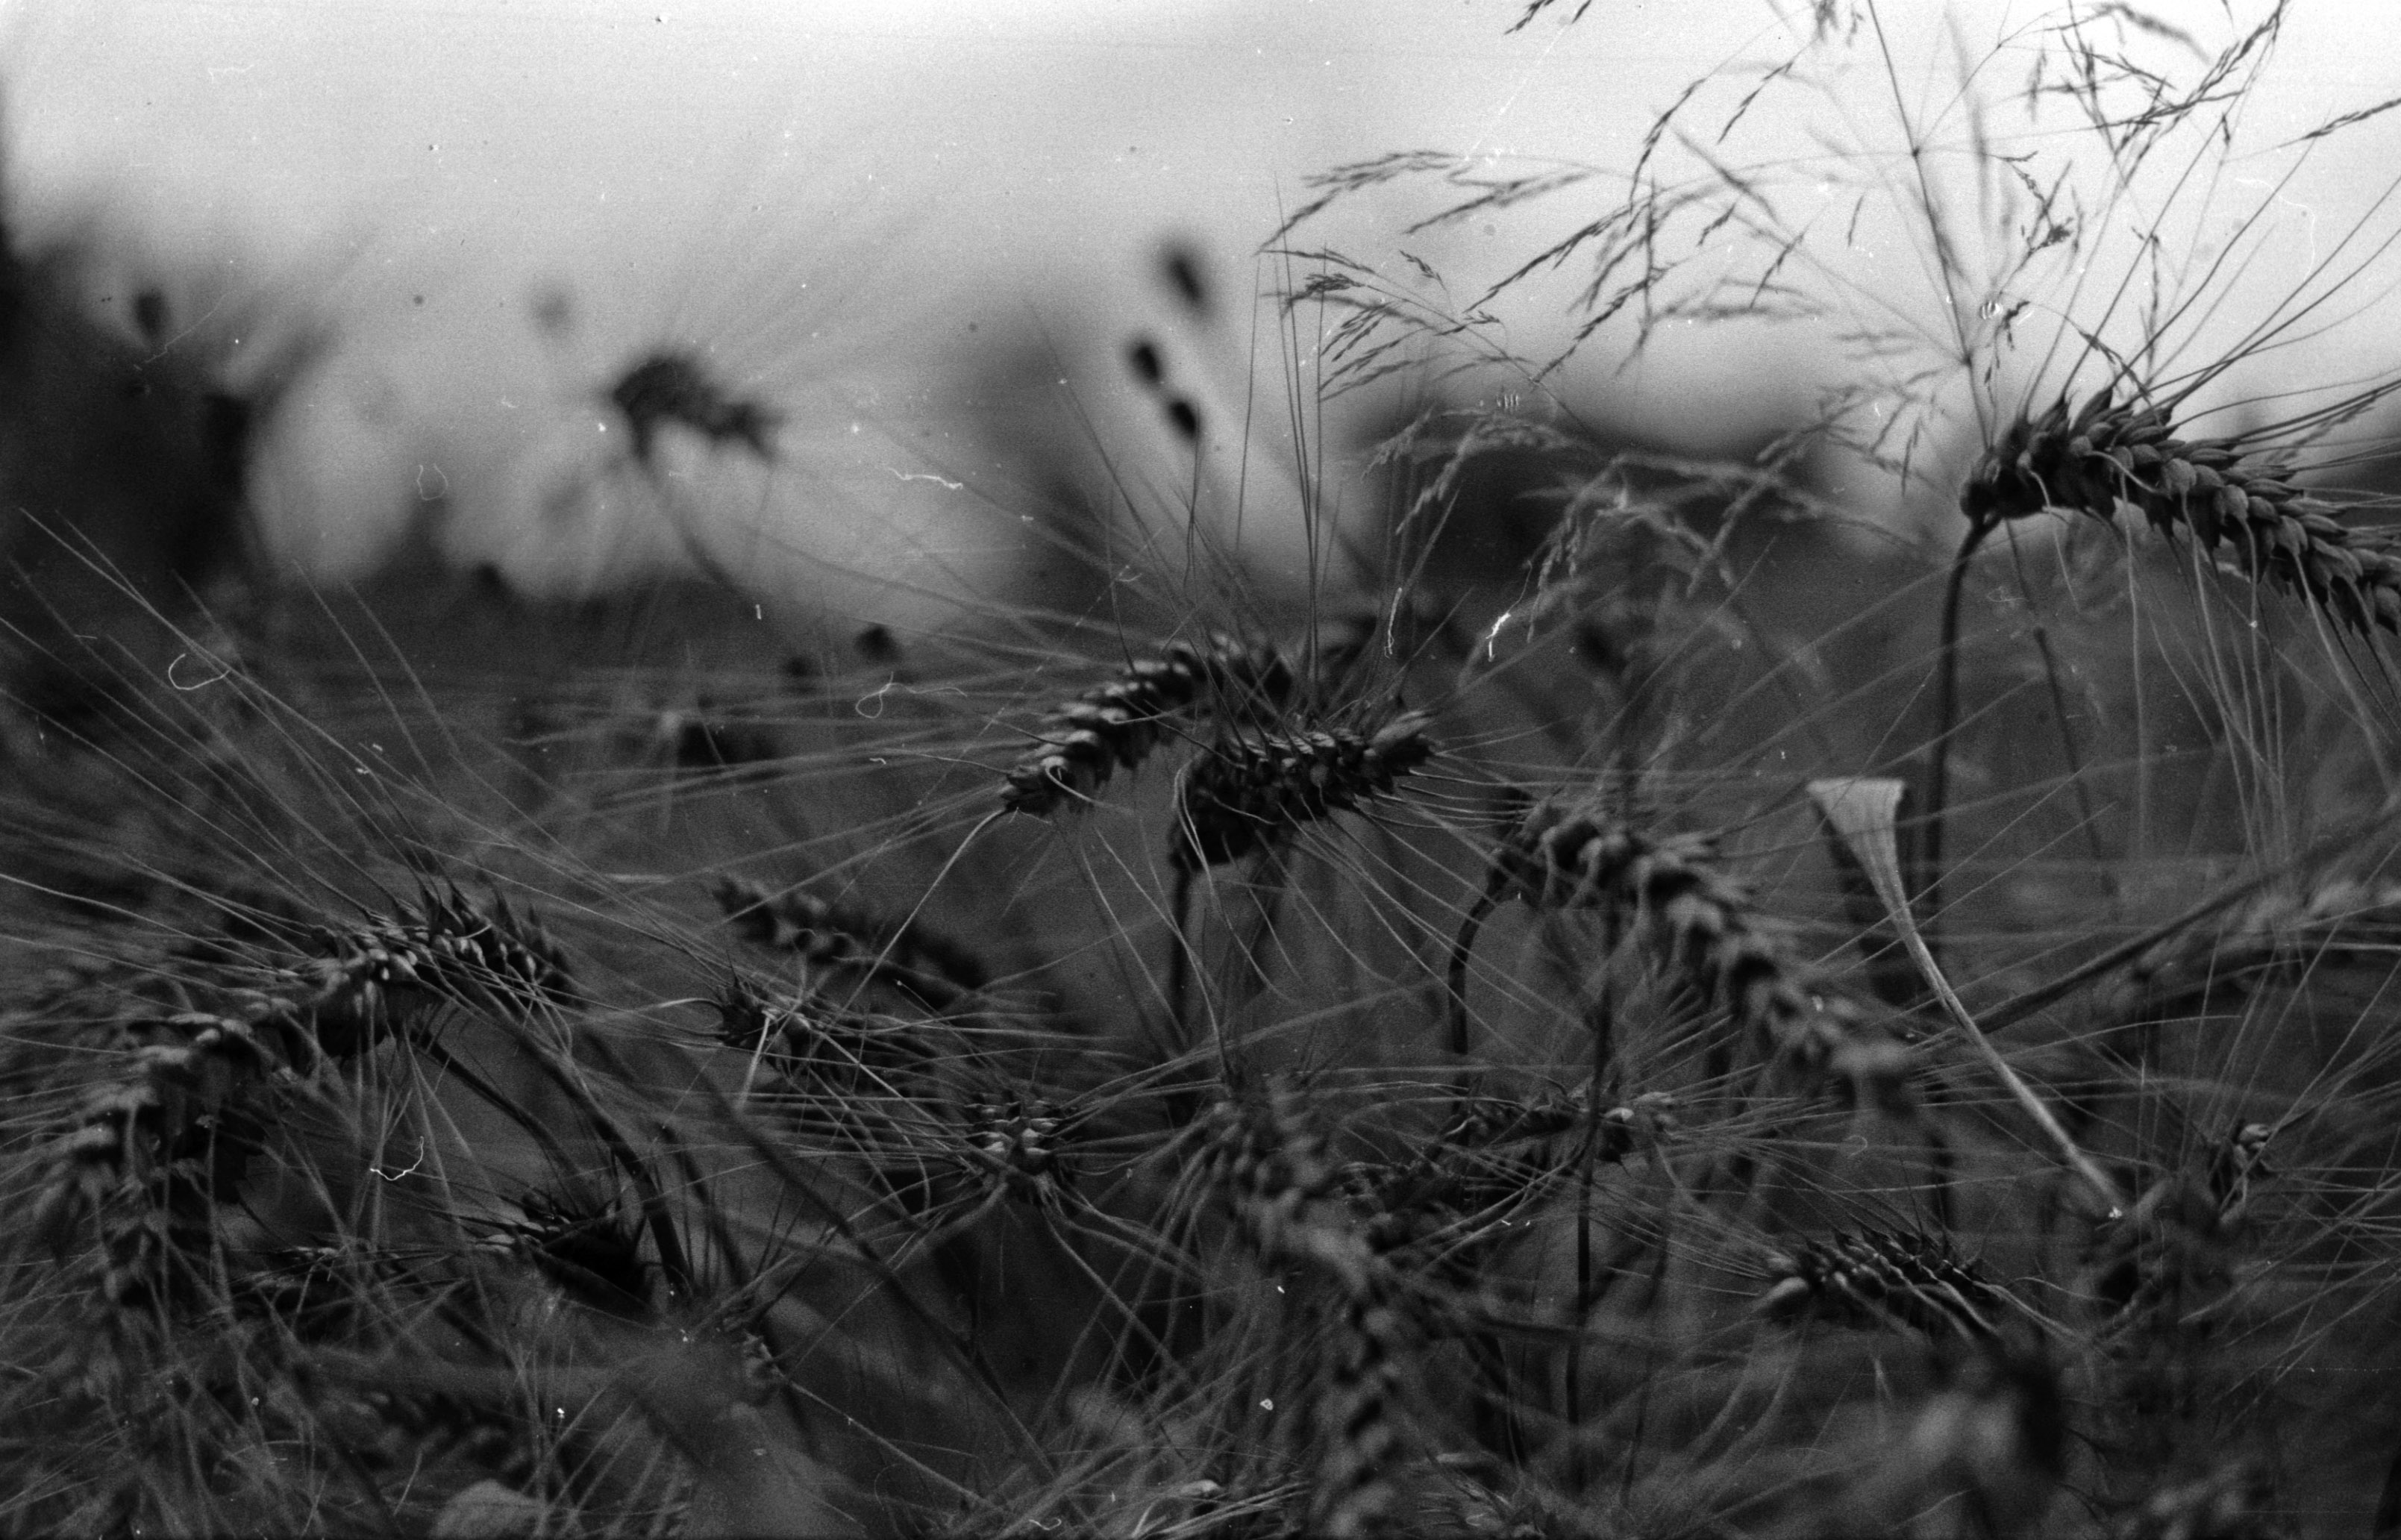
nature, grass, branch, snow, winter, black and white, plant, white, photography, leaf, flower, frost, weather, soil, black, monochrome, close up, macro photography, monochrome photography